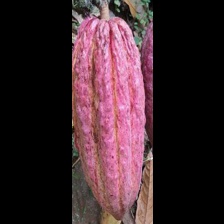
Label: sana